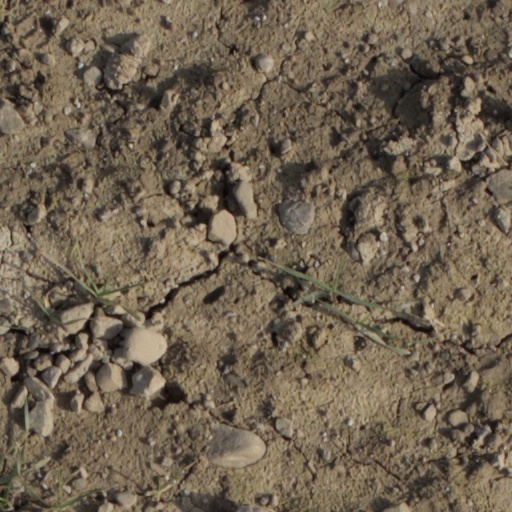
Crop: wheat